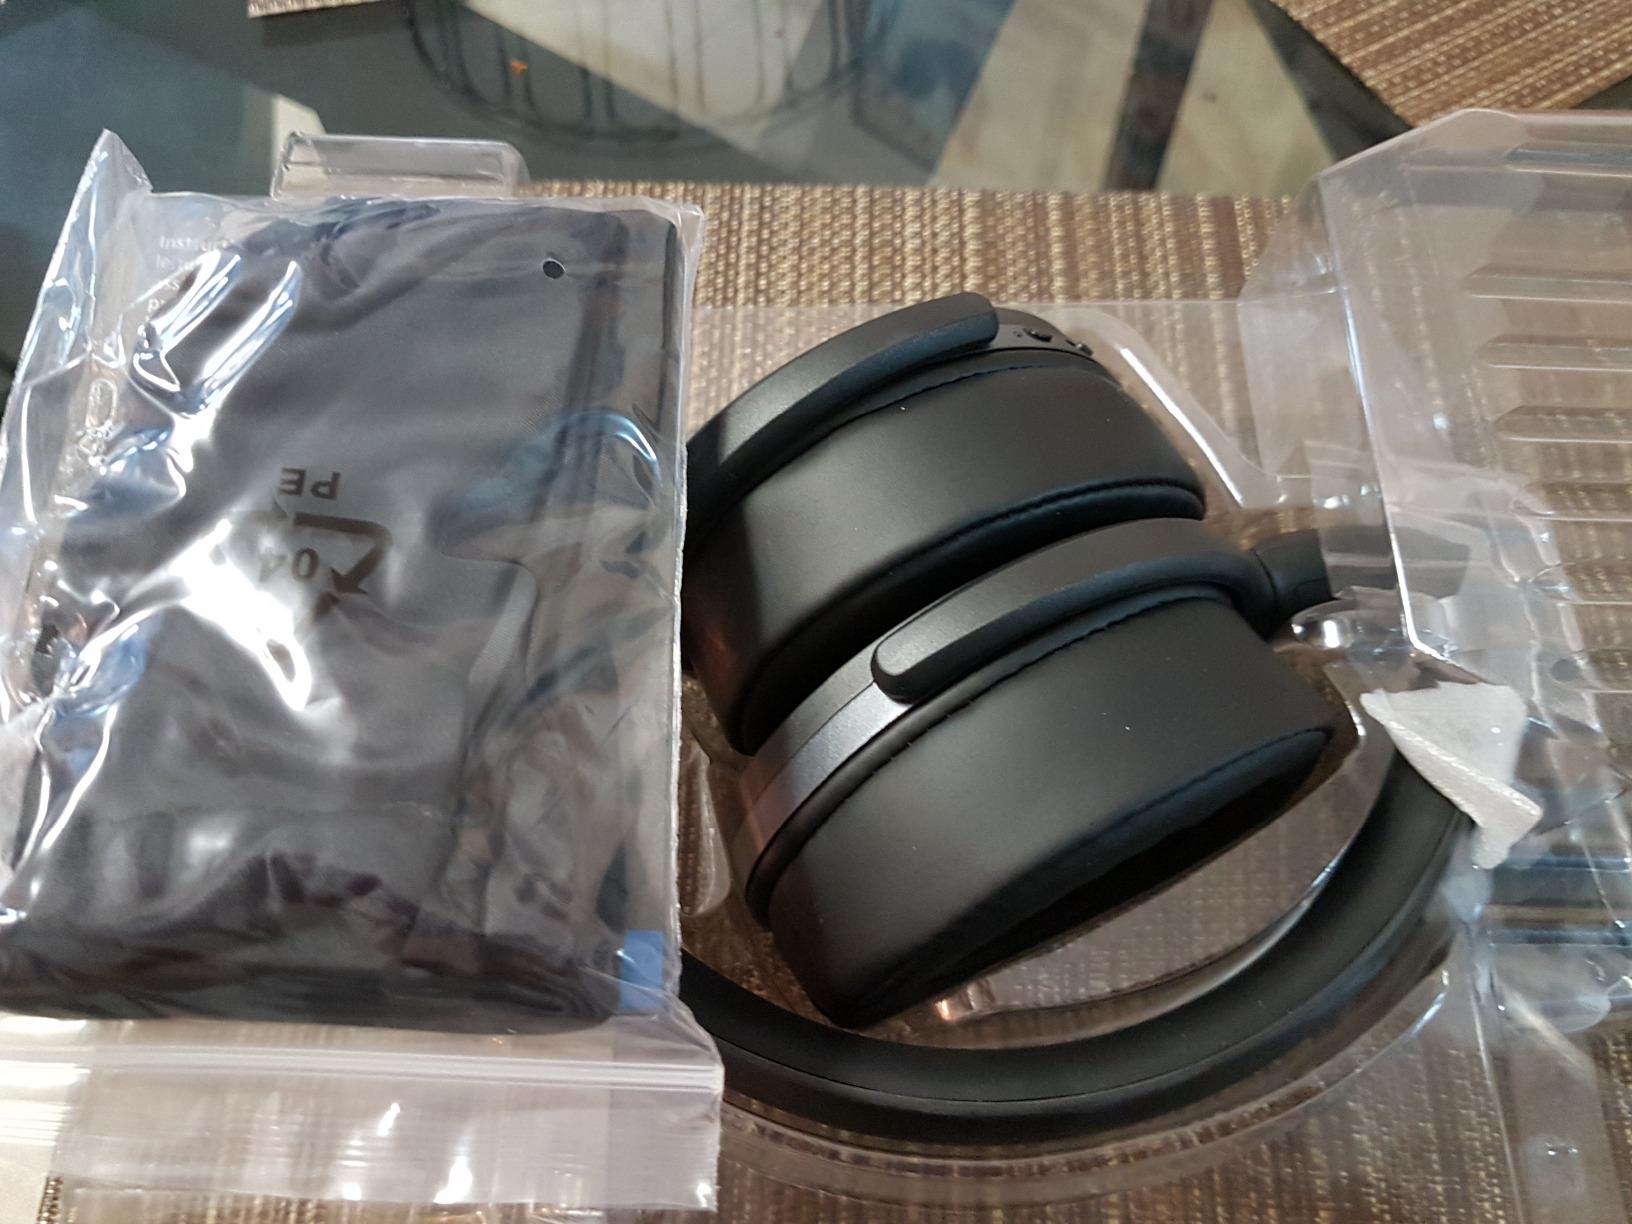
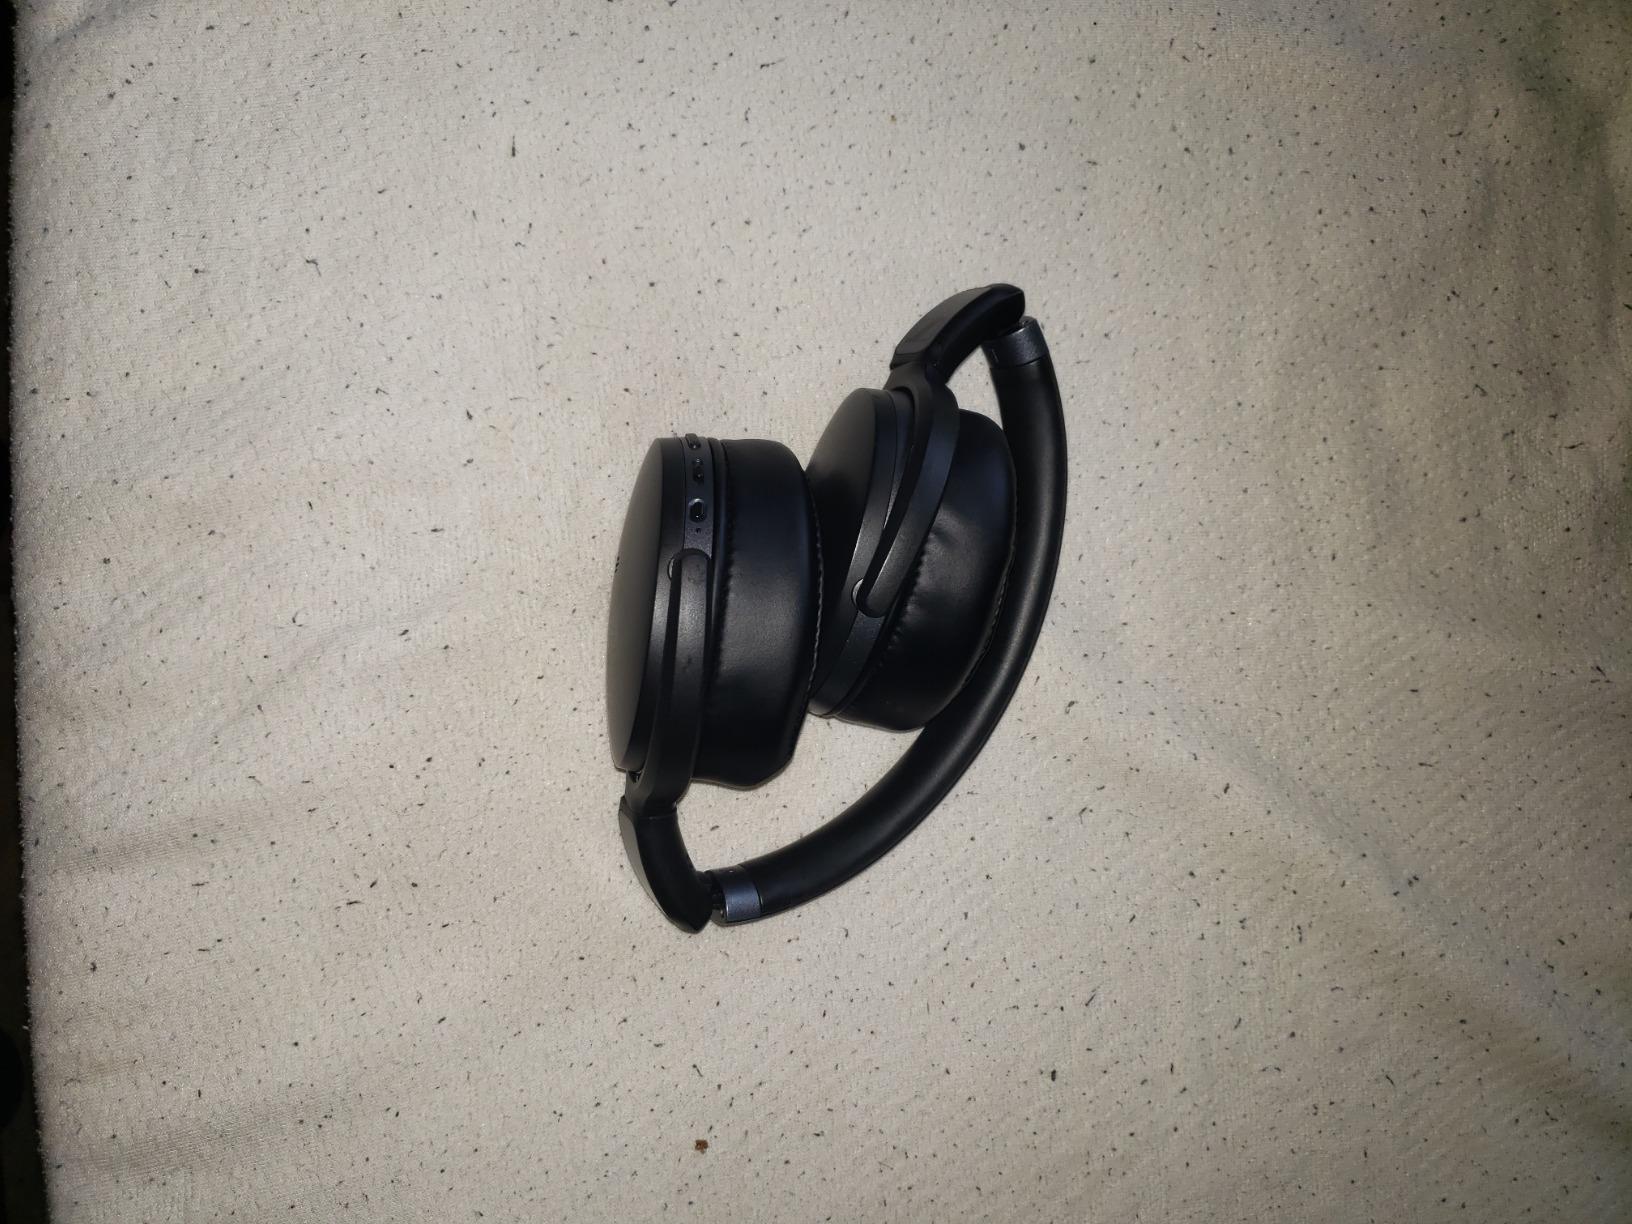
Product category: headphones
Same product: yes